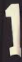
Number: 1